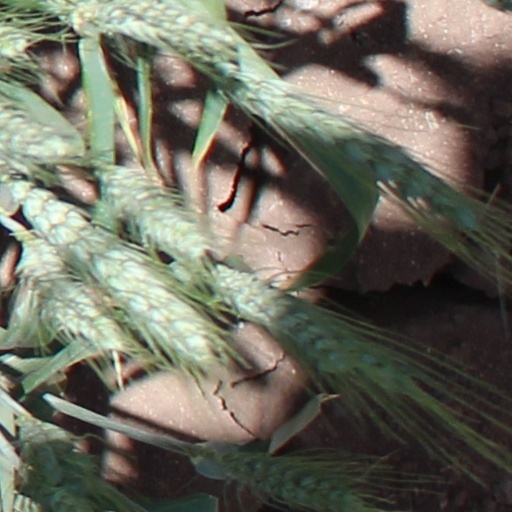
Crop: wheat